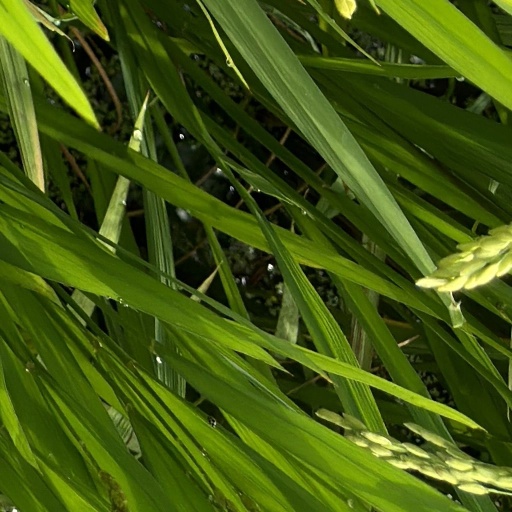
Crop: rice